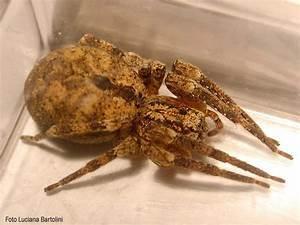
spider